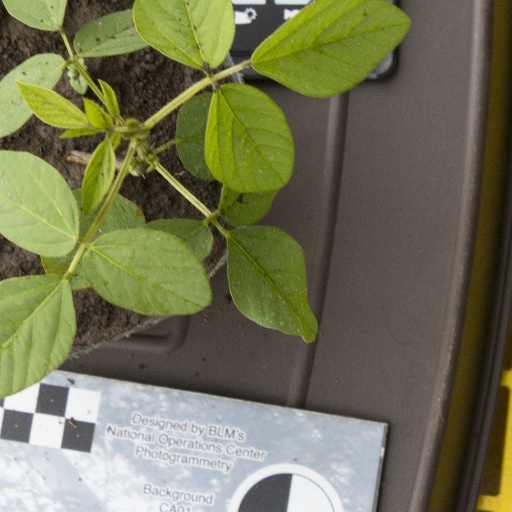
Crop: soybean